Victoria Louise-class cruiser

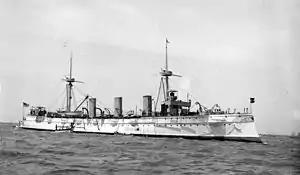
, the preceding protected cruiser

As the RMA began work on another proposal for "K" in early 1894, Kaiser Wilhelm II interjected himself into the discussions, submitting his own proposal for a 2nd-class cruiser that was clearly inspired by contemporary French cruisers in June. The RMA decided that the new cruiser would be, at a minimum, the same size as , with roughly the same price. Wilhelm continued to submit his ideas for consideration, including two different 3rd-class cruisers. One of these vessels, submitted in October, incorporated lessons from the First Sino-Japanese War, then being fought between Japan and China. The Battle of the Yellow River appeared to show the superiority of protected cruisers armed with large quick-firing guns over larger ironclad battleships armed with larger but slower-firing guns. As a result, Wilhelm included two quick-firing guns into his proposal in October.